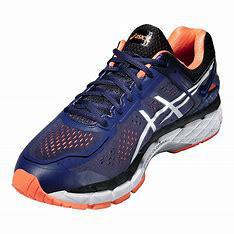
Brand: Asics
Model: Gel Kayano 26